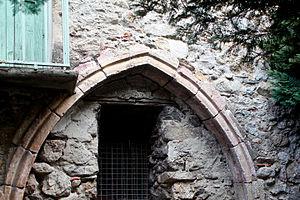
L'enfeu de la maison Autié, Villefranche-de-Conflent, Pyrénées-Orientales